Nacional Monte de Piedad

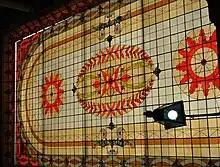
One of the colored skylights in the building

Operations began in 1775 in the College of Saints Peter and Paul and where the current main office is now. In 1818, Don Viceroy Apodaca ordered the evacuation of the building due to problems with the Independence movement but this did not happen until 1821, when King Ferdinand VII confiscated Jesuit properties. The foundation moved to the Franciscan Convent of Saint Bridget that was on Juárez Avenue and San Juan de Letrán Street (now Eje Central). It moved again in 1836 to two houses on Empedradillo Street off a difference section of the Zocalo that were owned by the Duke of Monteleone, a descendant of Hernan Cortés. Some time after the College of Saints Peter and Paul moved to what is now the Colegio de San Ildefonso, the Monte de Piedad bought the old college structure and its original home from the Duke of Monteleone in 1836.